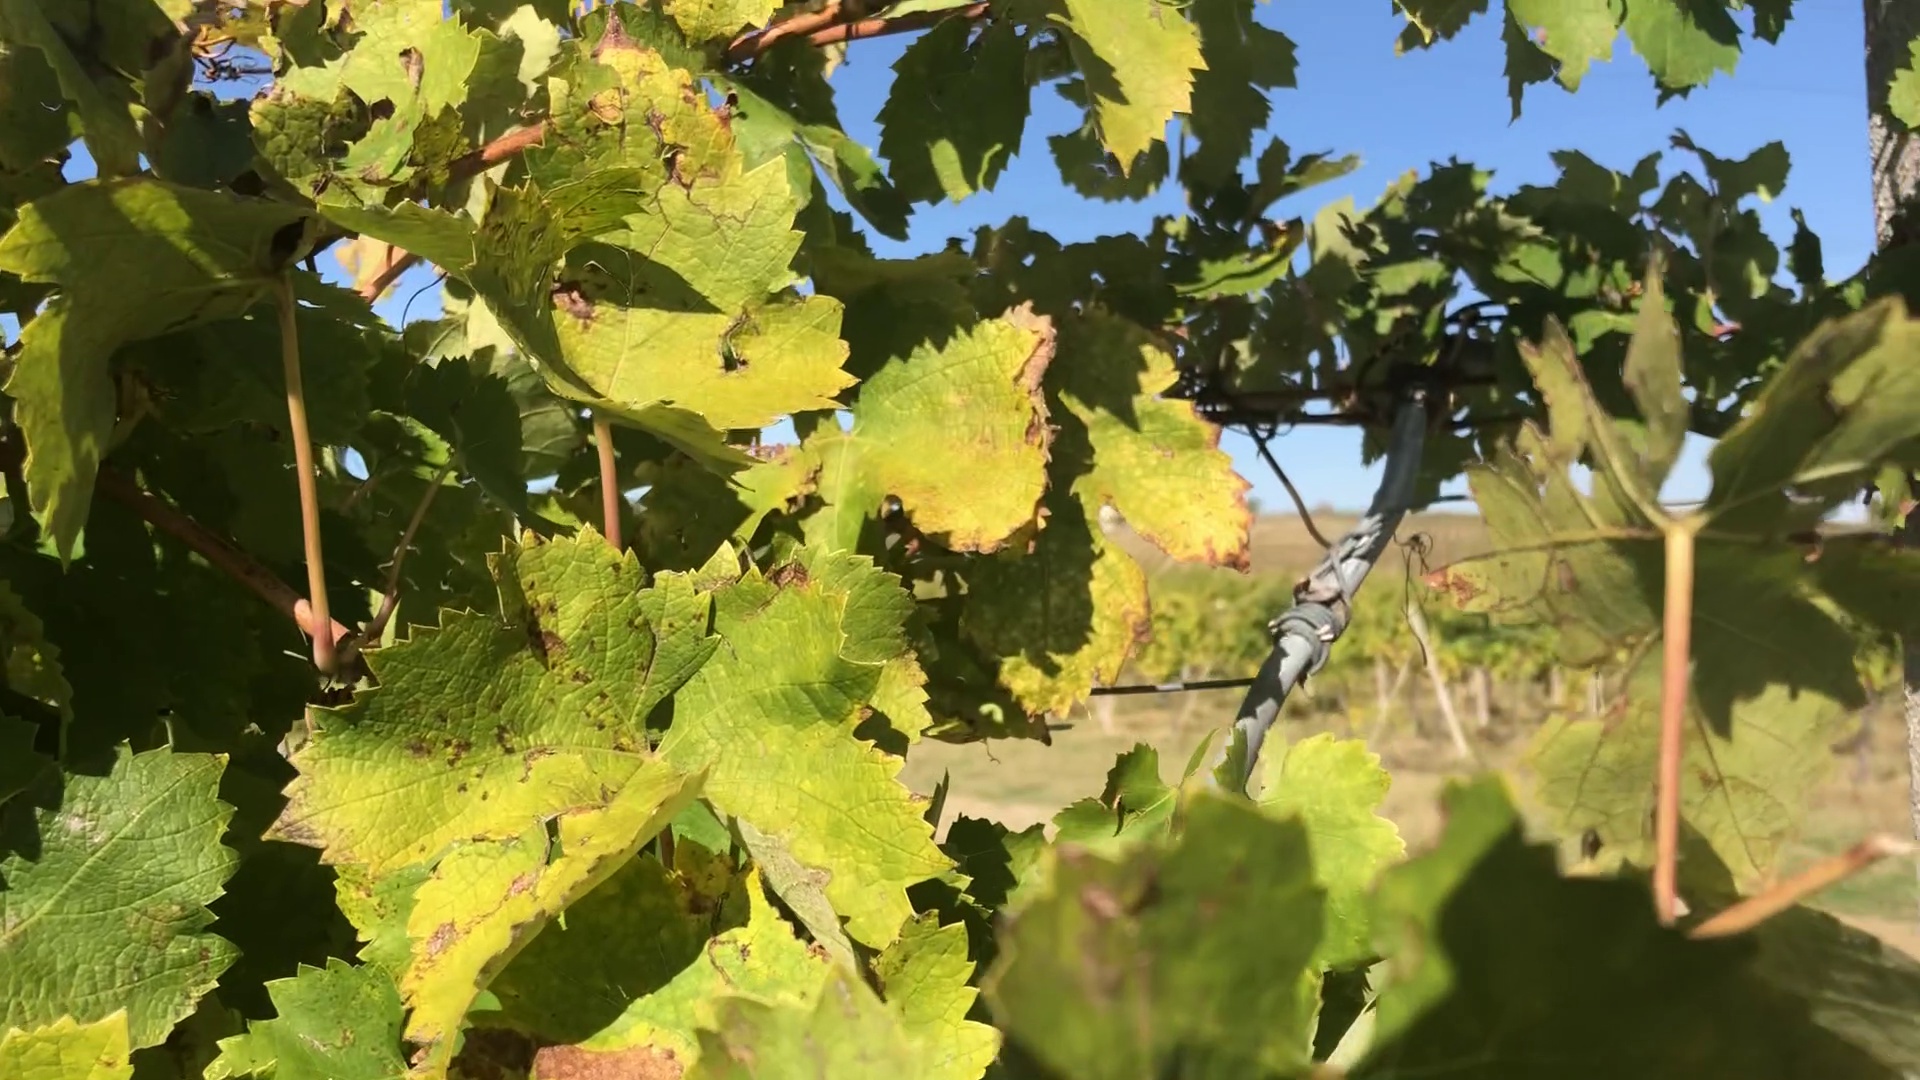
Label: healthy